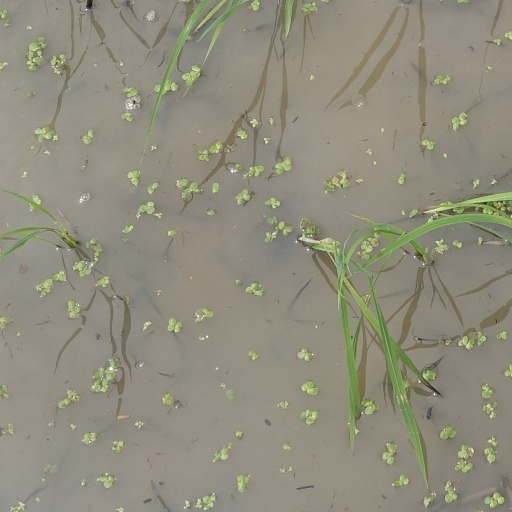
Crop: rice